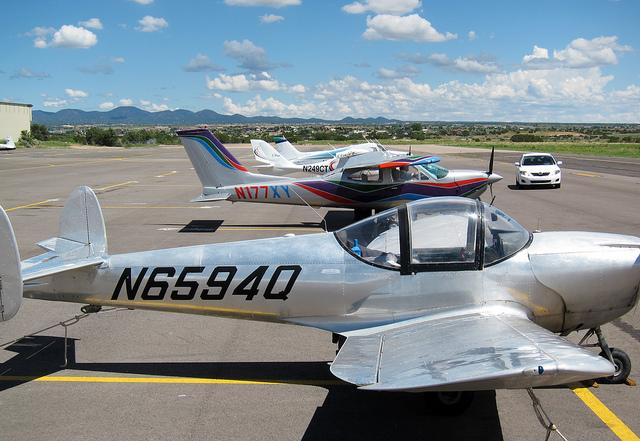
A row of sliver fighter planes on a runway.